Mitsubishi Motors

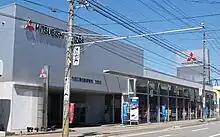
A Mitsubishi Motors dealer in Akita

Mitsubishi Motors maintained two retail sales channels that sold specific models, called "Car Plaza" and "Galant Shop". Certain models were exclusive to either channel, while some models were available at both channels, as required by local Japanese market conditions. More recently, due to cancellation of larger sedans, the sales channels have been combined into one franchise that sells all models, including kei cars and commercial delivery vehicles.